Wincenty Korwin Gosiewski

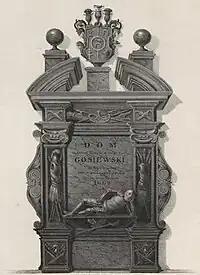
Gosiewski's burial monument

In 1654 he received the Commander's baton/mace from Prince Janusz Radziwiłł, who was appointed the Lithuanian Great-Commander.